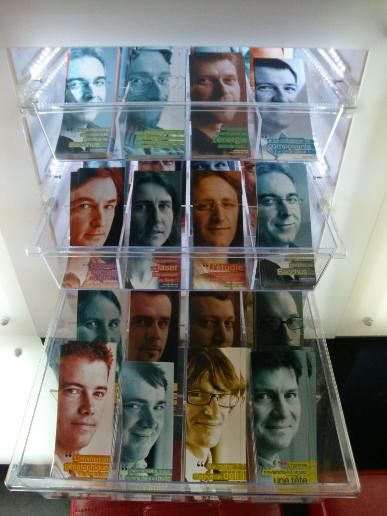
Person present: Yes